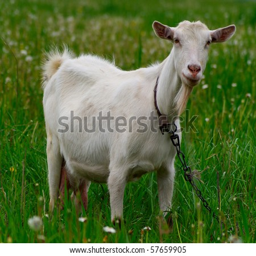
animal grazed on a meadow